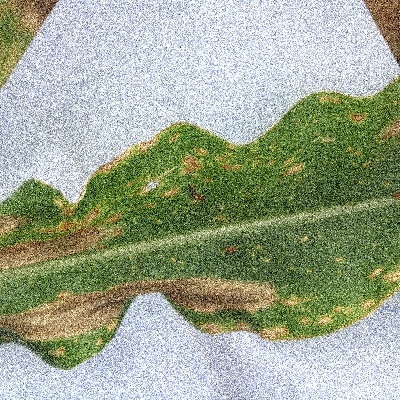
Label: Corn_(Maize)___Leaf_Spot